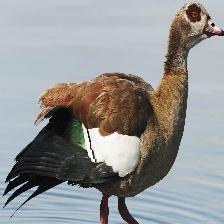
Species: EGYPTIAN GOOSE
Scientific name: ALOPOCHEN AEGYPTIACA
ImageNet parent category: goose